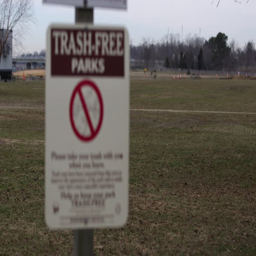
rack focus to a sign prohibits leaving trash in the park